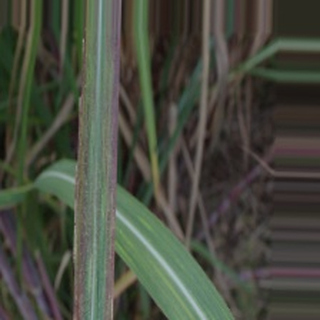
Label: sugarcane_bacterial_blight